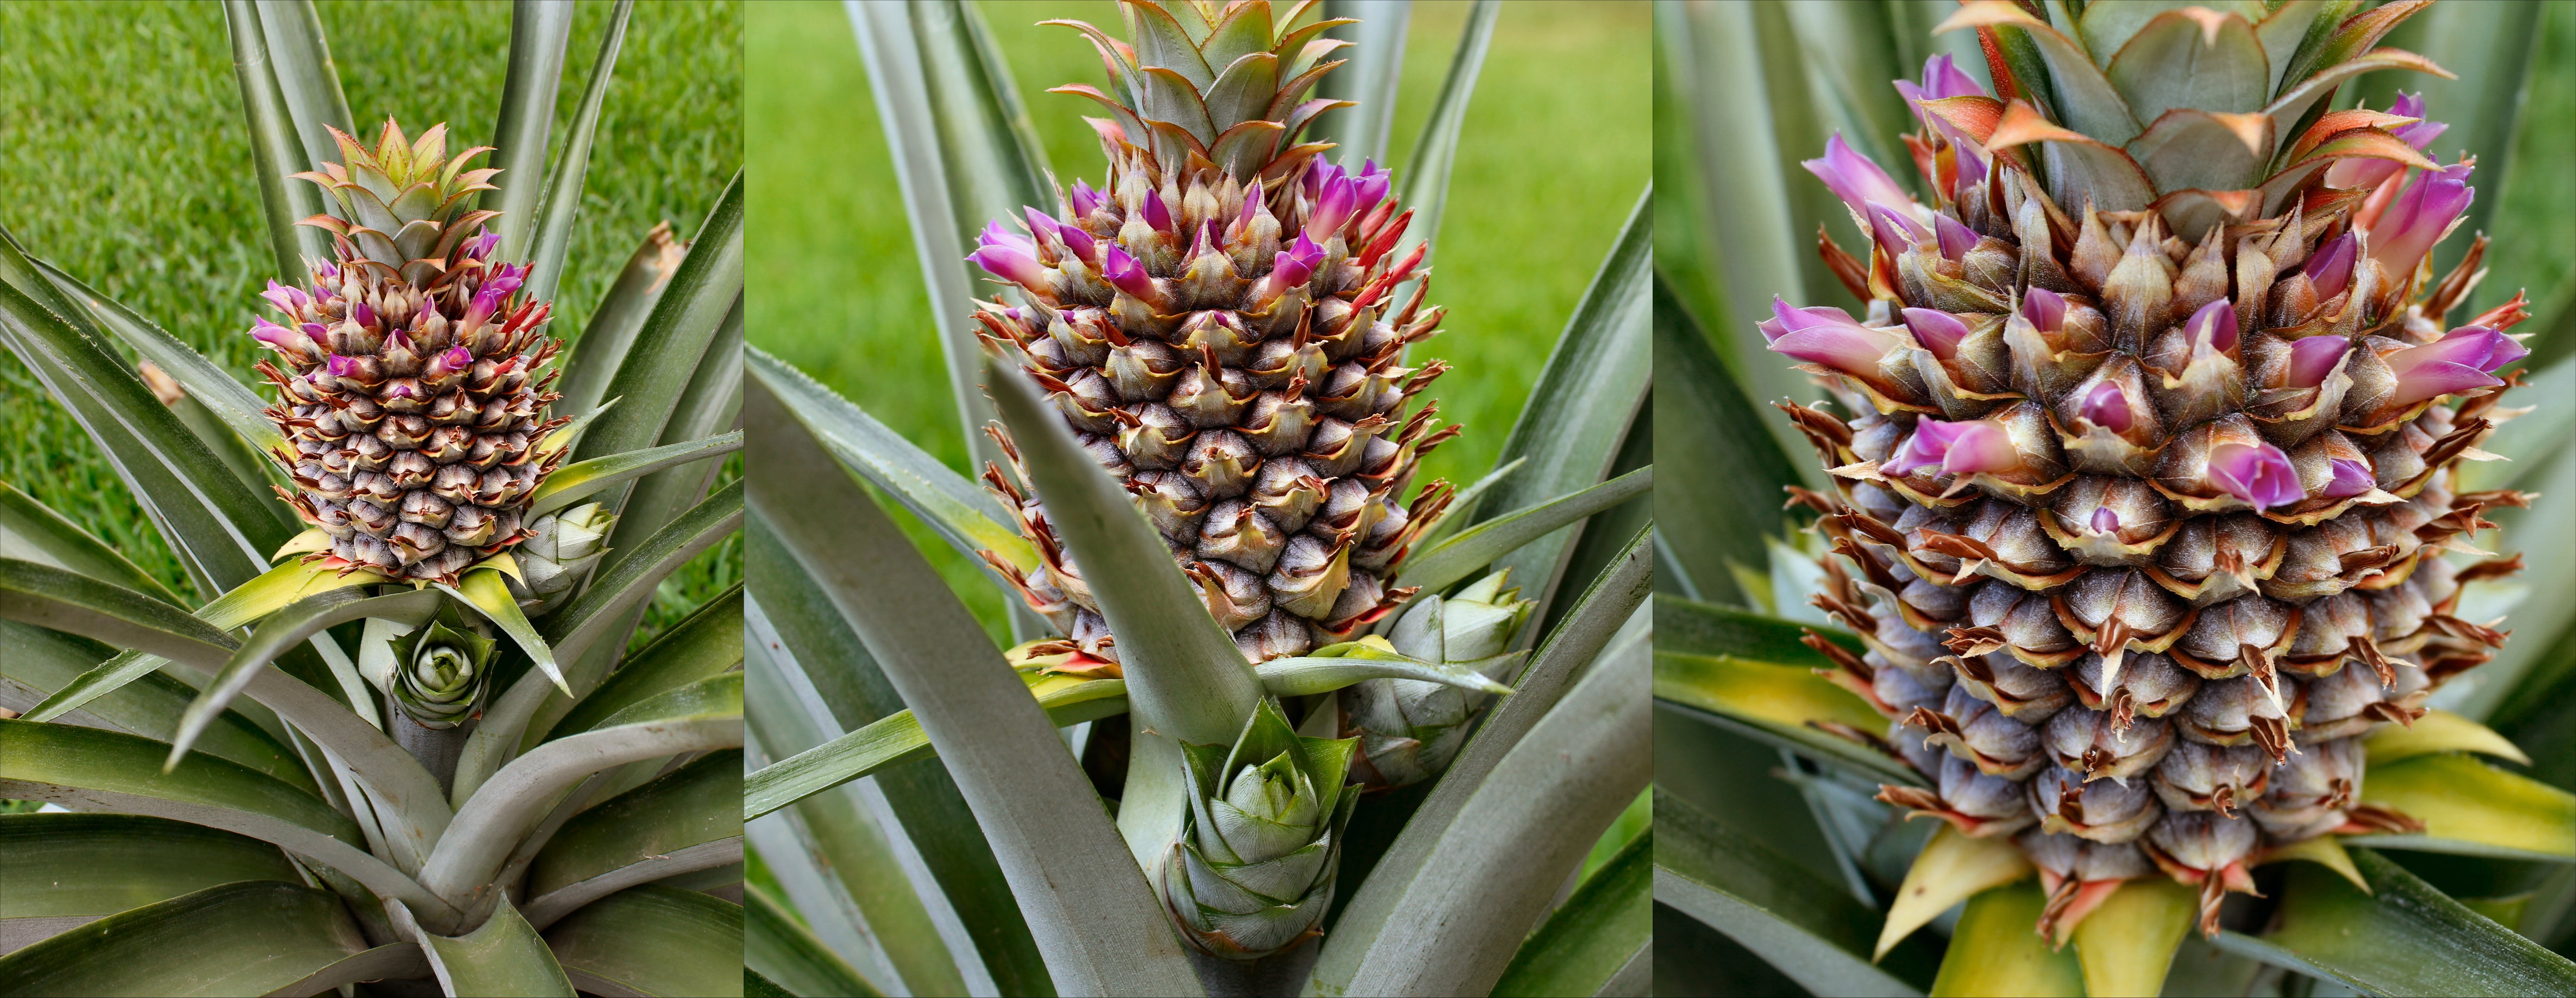
Label: Pineapple